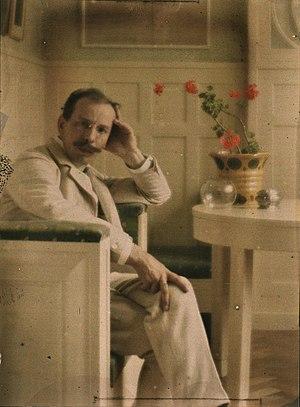
Heinrich Kühn est un photographe autrichien du courant pictoraliste.